William Emes

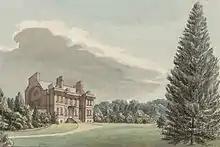
Grounds of Halston Hall, Whittington, c.1778

The main features of his designs were trees and water. Characteristic designs included serpentine lakes with their ends concealed in woodland, single trees and clumps of trees in parkland with tree belts round the boundary. He created flower gardens adjacent to the house at Sandon Hall, anticipating the later work of Humphry Repton.